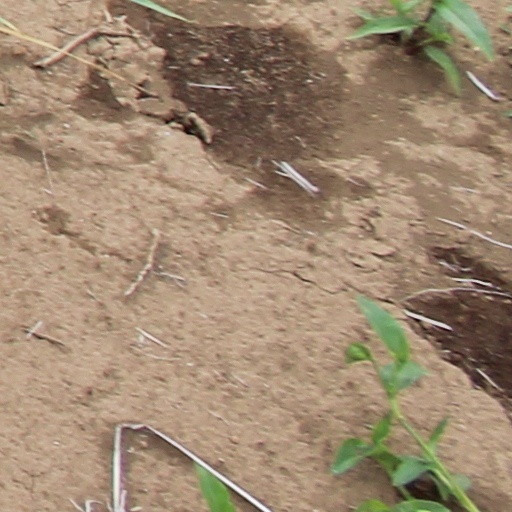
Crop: wheat